Gösta Forssell

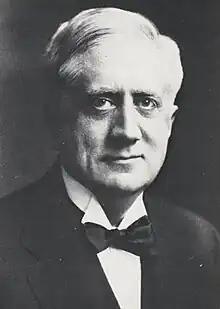
Gösta Forssell in the 1920s

Carl Gustaf "Gösta" Abrahamsson Forssell (2 March 1876 – 13 November 1950) was a Swedish medical researcher and professor in radiology and radiotherapy. He headed the radium clinic at Serafimerlasarettet in Stockholm and then its successor Radiumhemmet. His publications defined what became known as the "Stockholm method" of cancer therapy.